Odette Keun

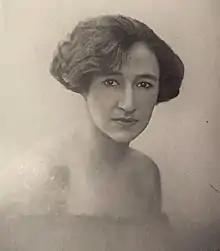
Odette Keun (c.1923)

Odette Zoé Keun (10 September 1888 in Pera – 14 March 1978 in Worthing) was a Dutch socialist, journalist and writer, who traveled extensively in Europe, including the Caucasus and the early Soviet Union.